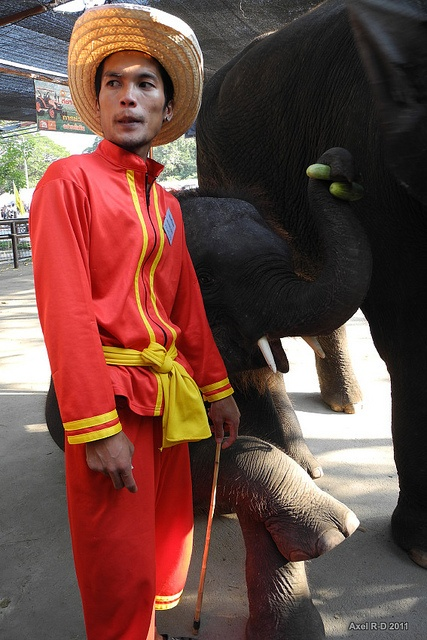
A man wearing red and yellow stands near two elephants, one large and one small
A person with a hat by a elephant.
A man is wearing a red and yellow costume by an elephant.
Man dressed in red and yellow near two elephants.
A man is standing beside a large elephant.